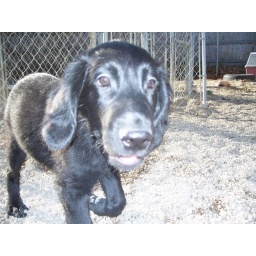
this picture remindes me of the pink dog in the never ending story